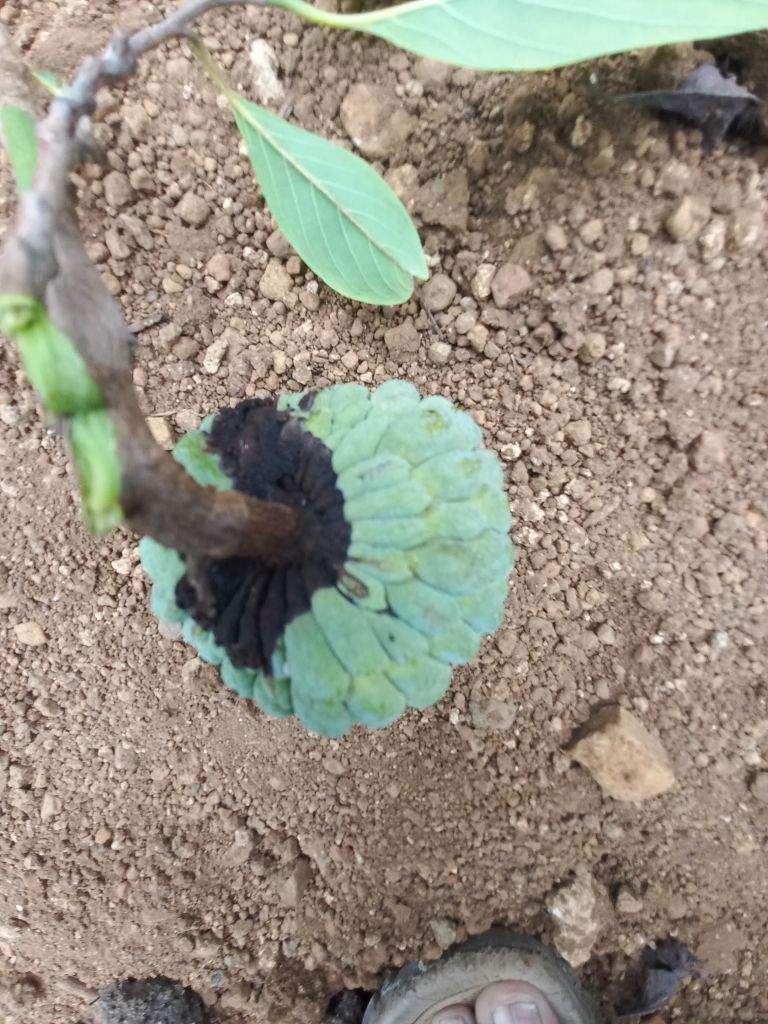
Disease label: Diplodia Rot